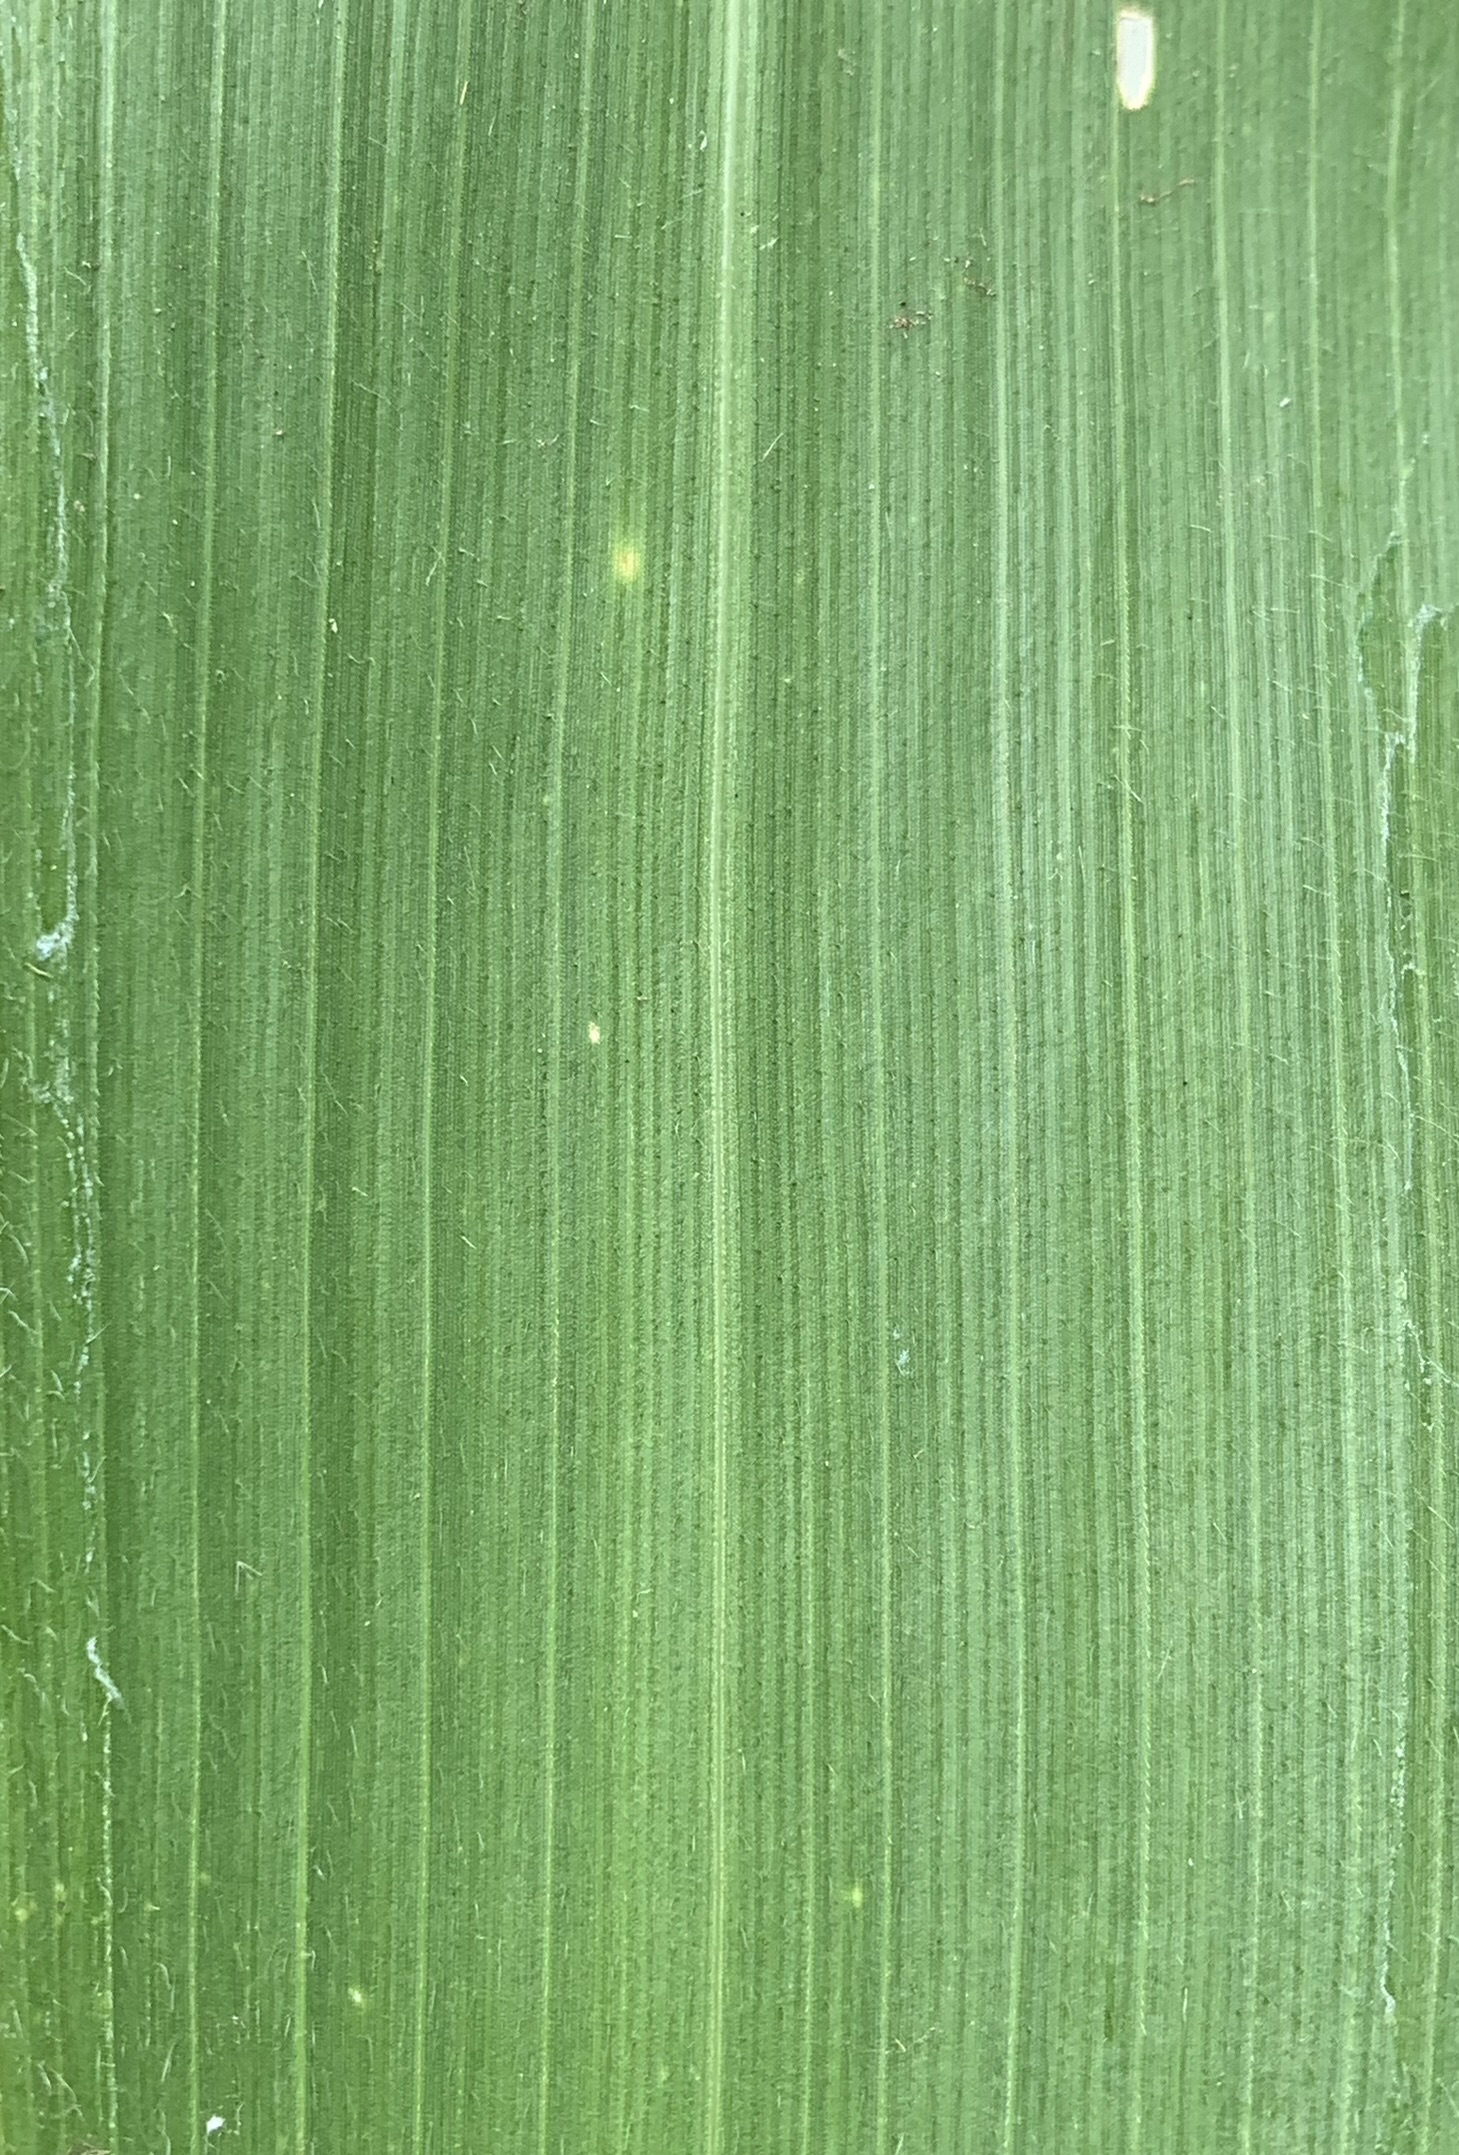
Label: Healthy